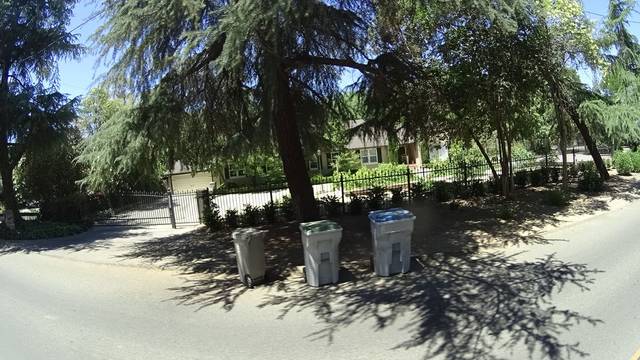
Region: Colombia
Coordinates: 36.787, -119.804